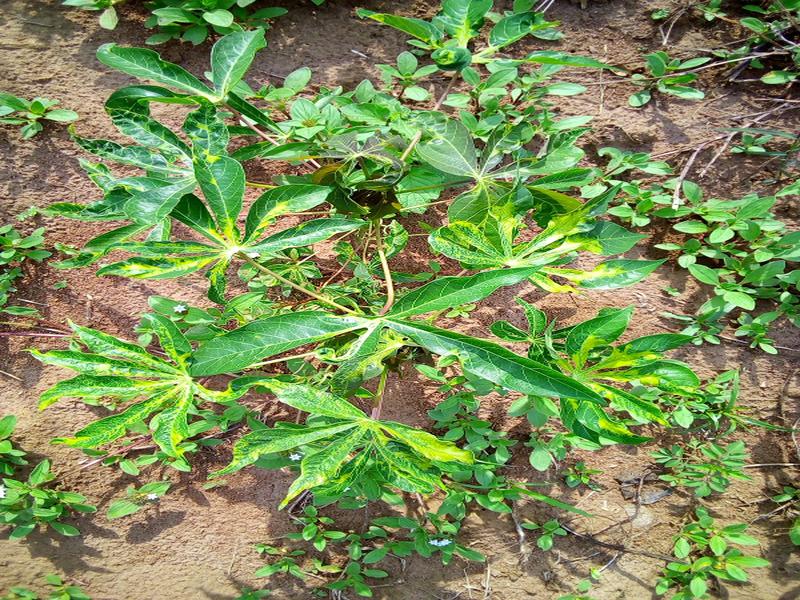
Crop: cassava
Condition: mosaic_disease